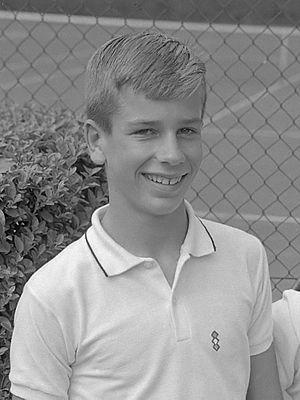
Erik van Dillen, né le 21 février 1951 à San Mateo en Californie, est un ancien joueur de tennis professionnel américain.